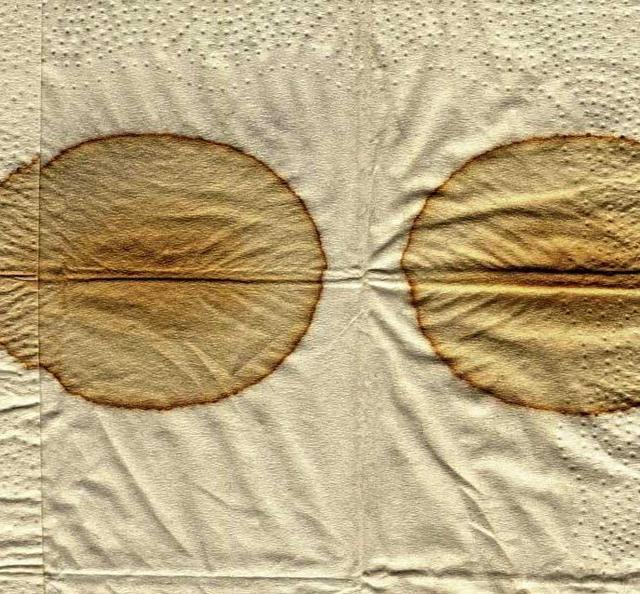
Texture: stained